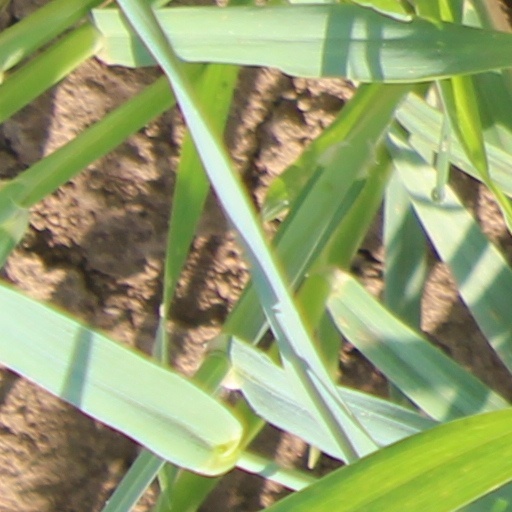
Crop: wheat